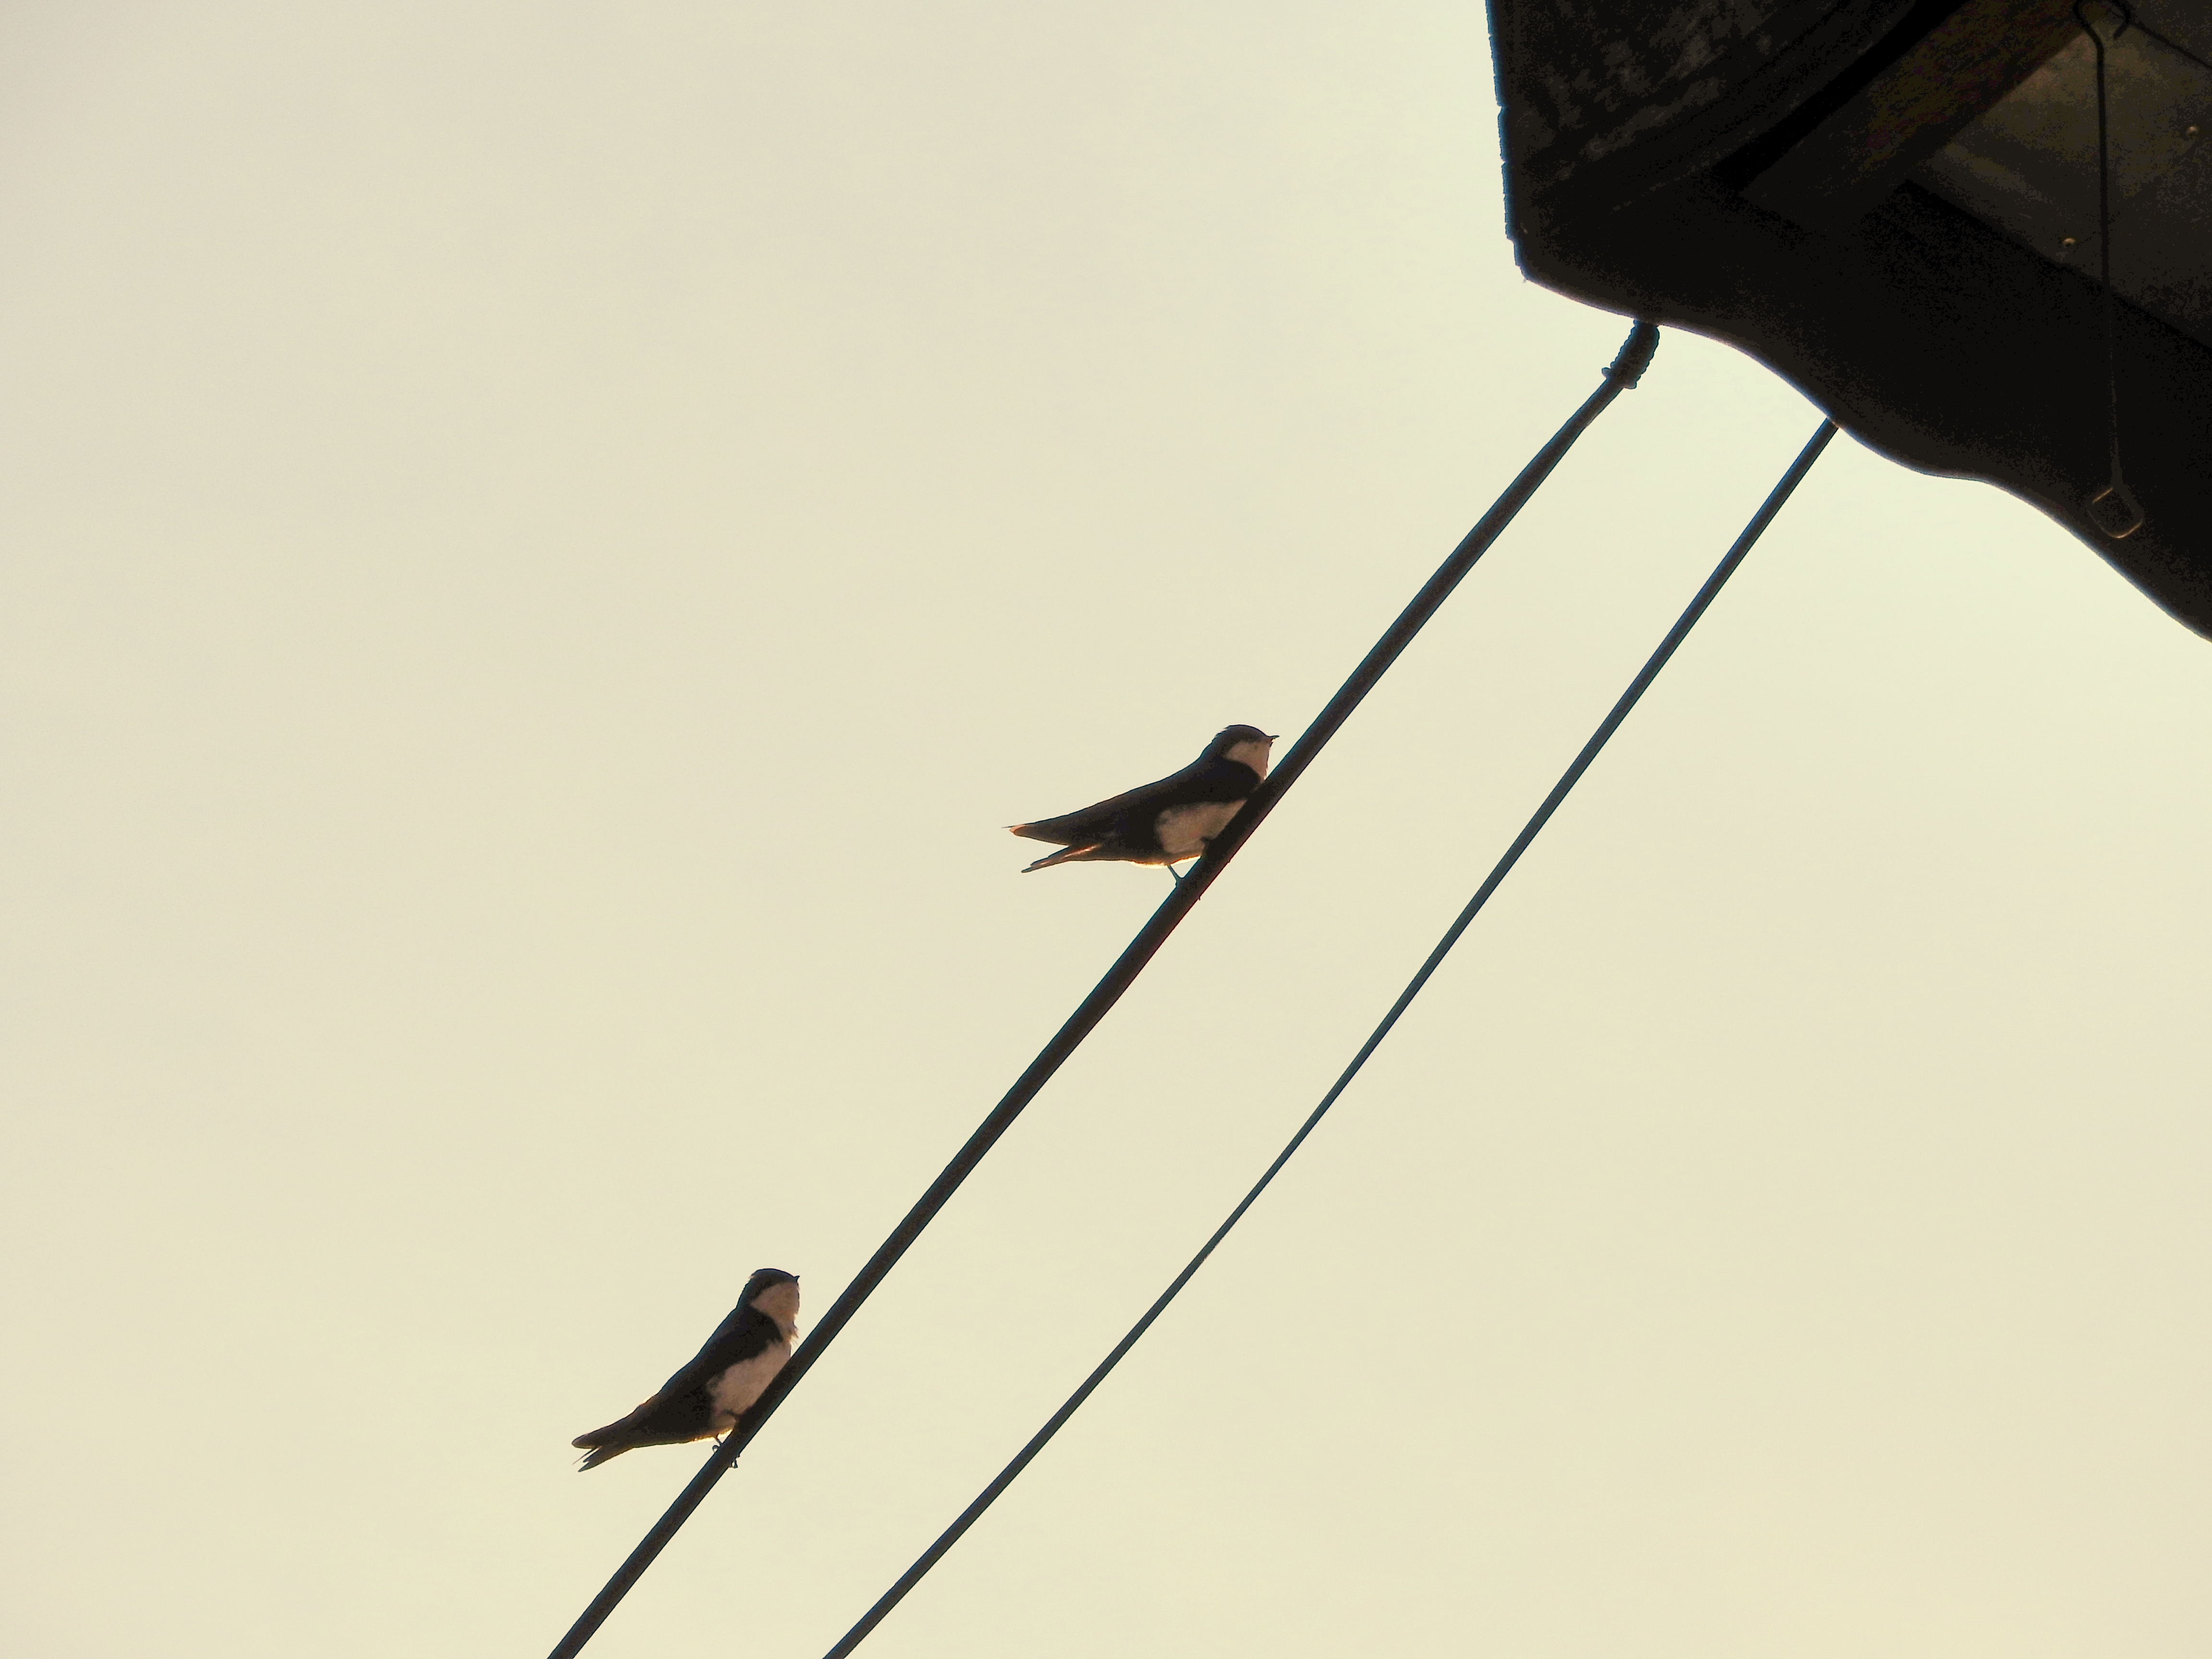
swallows, birds, spring, bird, line, wire, hummingbird, swallow, perching bird, beak